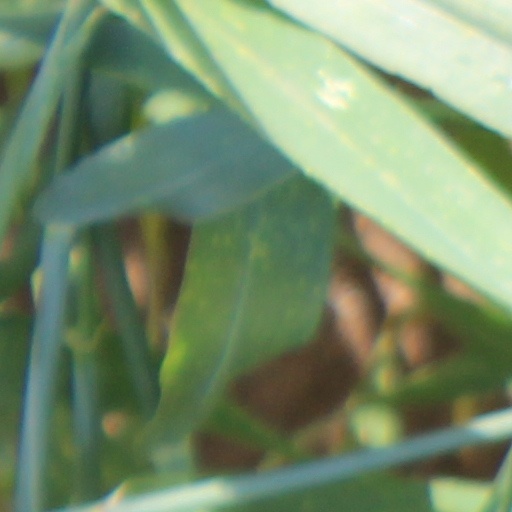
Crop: wheat